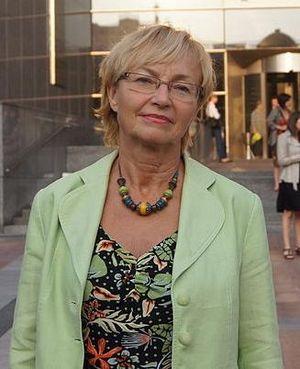
Lena Barbara Kolarska-Bobińska, née le 3 décembre 1947 à Prague, est une femme politique et scientifique polonaise, membre de la Plate-forme civique. Elle est ministre de la Science entre 2013 et 2015.